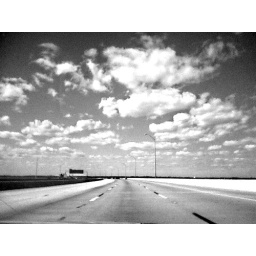
watching clouds coast over such solemn roads.